Microbiology of Lyme disease

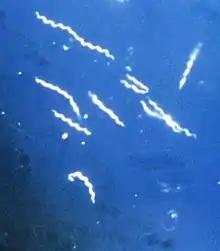
"Borrelia burgdorferi" one of the causative species of Lyme disease (borreliosis). Magnified 400 times.

Lyme disease, or borreliosis, is caused by spirochetal bacteria from the genus "Borrelia", which has 52 known species. Three species ("Borrelia garinii", "Borrelia afzelii", and "Borrelia burgdorferi s.s.") are the main causative agents of the disease in humans, while a number of others have been implicated as possibly pathogenic. "Borrelia" species in the species complex known to cause Lyme disease are collectively called "Borrelia burgdorferi" "sensu lato" ("s.l."), not to be confused with the single species "Borrelia burgdorferi sensu stricto" ("s.s."), a member of the complex, which is responsible for nearly all cases of Lyme disease in North America.